Anti-Ukrainian sentiment

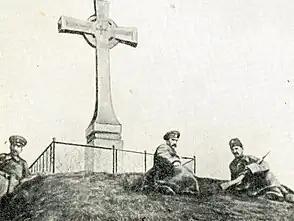
Russian gendarmes in 1914 at the Taras Shevchenko burial.

Besides the Ems ukaz and Valuev Circular, there was a series of anti-Ukrainian language edicts starting from the 17th century, when Russia was governed by the House of Romanov. In 1720 Peter the Great issued an edict prohibiting printing books in the Ukrainian language, and since 1729 all edicts and instructions have only been in the Russian language. In 1763 Catherine the Great issued an edict prohibiting lectures in the Ukrainian language at the Kyiv-Mohyla Academy. In 1769 the Most Holy Synod prohibited printing and using the Ukrainian alphabet book. In 1775 the Zaporizhian Sich was destroyed. In 1832 all studying at schools of the Right-bank Ukraine transitioned to exclusively Russian language. In 1847 the Russian government persecuted all members of the Brotherhood of Saints Cyril and Methodius and prohibited the works of Taras Shevchenko, Panteleimon Kulish, Mykola Kostomarov (Nikolai Kostomarov) and others. In 1862 all free Sunday schools for adults in Ukraine were closed. In 1863 the Russian Minister of Interior Valuev decided that the Little Russian language (Ukrainian language) had never existed and could not ever exist. During that time in the winter of 1863–64, the January Uprising took place at the western regions of the Russian Empire, uniting peoples of the former Polish–Lithuanian Commonwealth. Next year in 1864 the "Regulation about elementary school" claimed that all teaching should be conducted in the Russian language. In 1879 the Russian Minister of Education Dmitry Tolstoy (later the Russian Minister of Interior) officially and openly stated that all people of the Russian Empire should be Russified. In the 1880s several edicts were issued prohibiting education in the Ukrainian language at private schools, theatric performances in Ukrainian, any use of Ukrainian in official institutions, and christening Ukrainian names. In 1892 another edict prohibited translation from the Russian to Ukrainian. In 1895 the Main Administration of Publishing prohibited printing children books in Ukrainian. In 1911 the resolution adopted at the 7th Congress of Noblemen in Moscow prohibited the use of any languages other than Russian. In 1914 the Russian government officially prohibited celebrations of the 100th Anniversary of Shevchenko's birthday and posted gendarmes at the Chernecha Hill. The same year Nicholas II of Russia issued an edict prohibiting the Ukrainian press.